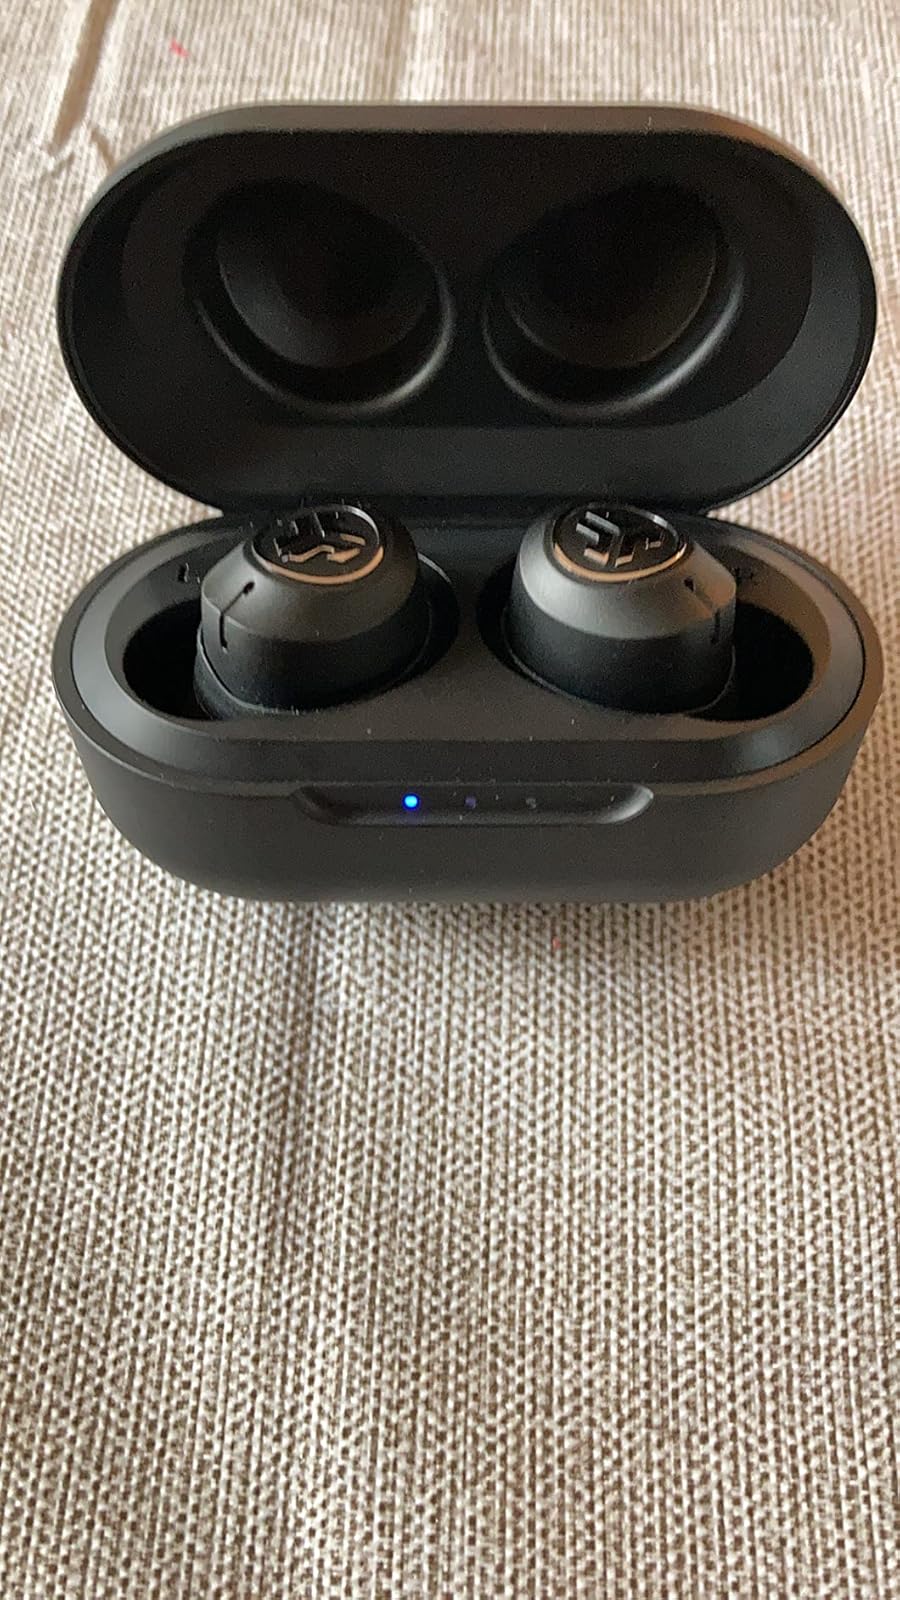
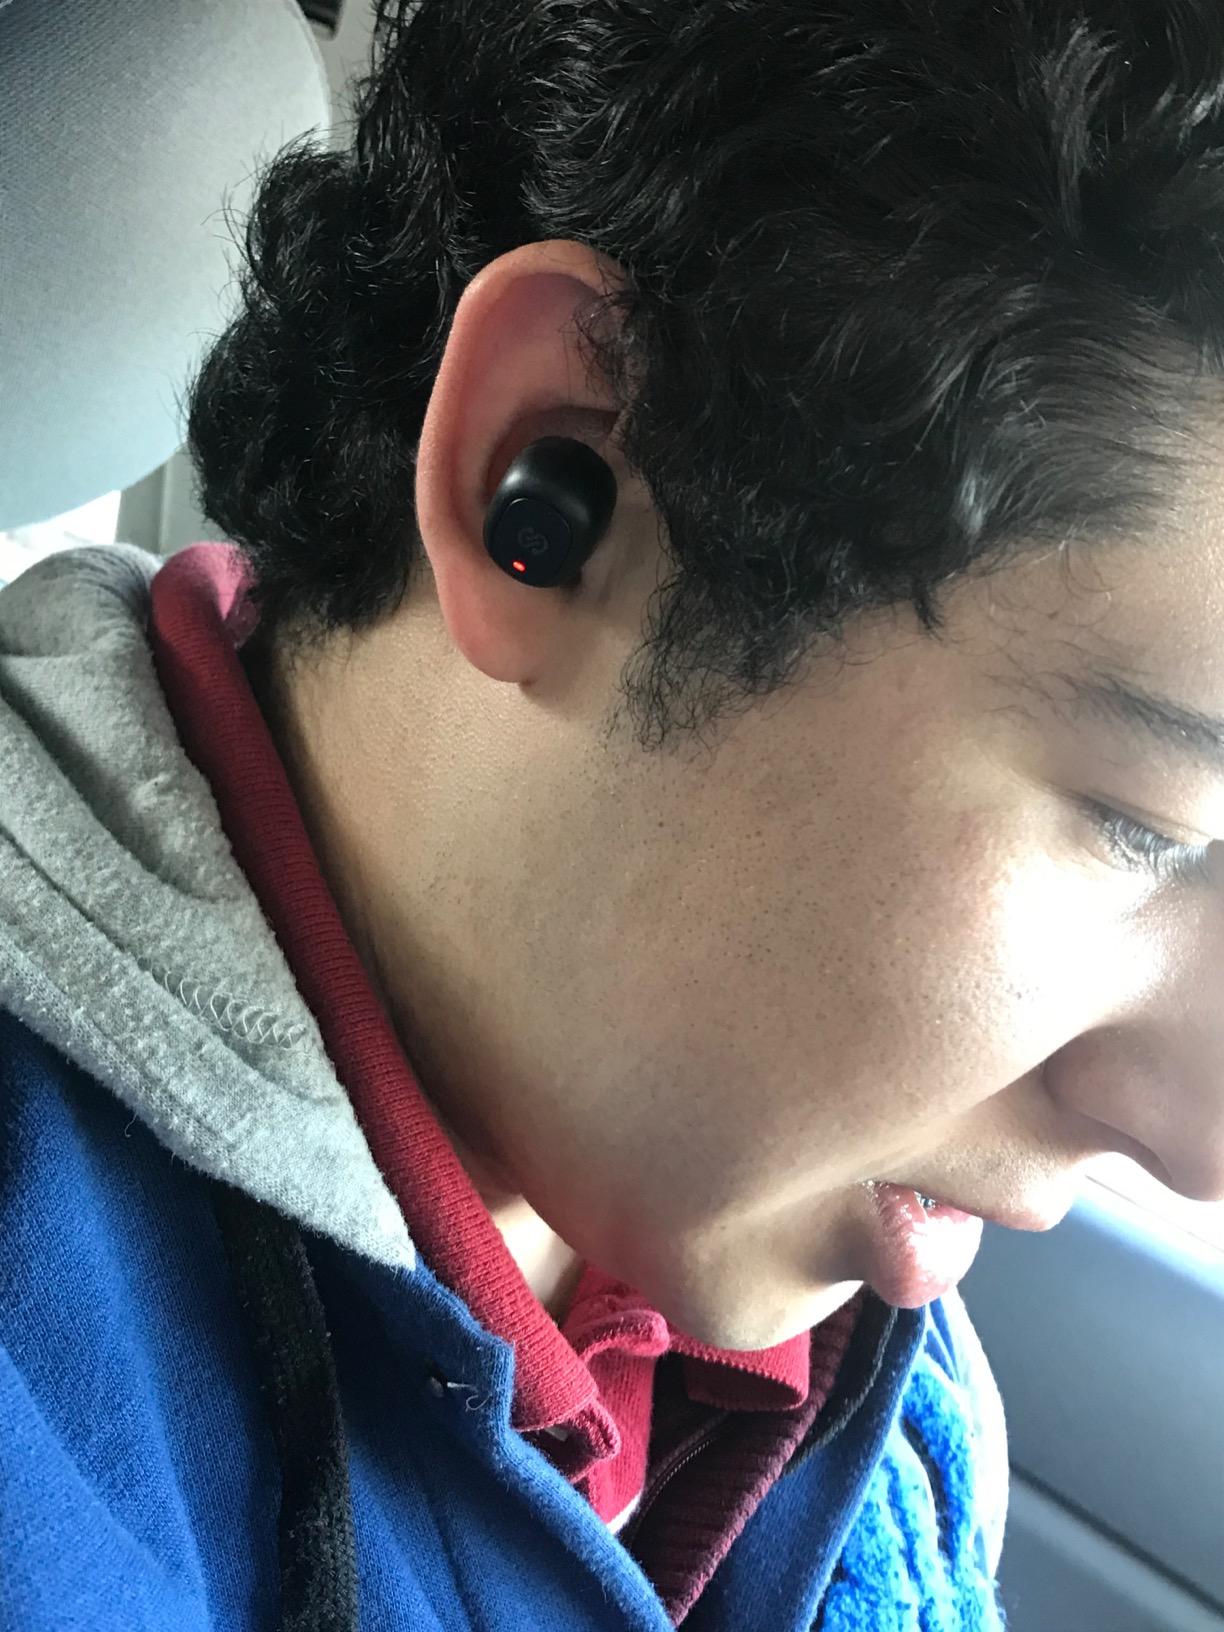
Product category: earbuds
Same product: no